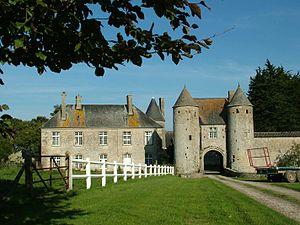
Château d'Amfreville.
Le château d'Amfreville est un manoir, des XIVᵉ et XVᵉ siècles, remanié au XVIᵉ, construit à l'emplacement d'un château primitif fondé au XIᵉ siècle, qui se dresse sur la commune déléguée d'Amfreville au sein de la commune nouvelle de Picauville dans le département de la Manche, en région Normandie. Il fut le centre de la seigneurie d'Amfreville, puis du comté, élevée en marquisat au XVIIᵉ siècle en faveur de Charles-François Davy d'Amfreville. Sa fondation pourrait remonter à l'époque de Guillaume le Conquérant.
Picauville est une commune française, située dans le département de la Manche en région Normandie, peuplée de 3 278 habitants.
Cet article recense de manière non exhaustive les châteaux, maisons fortes, mottes castrales, manoirs, situés dans le département français de la Manche en région Normandie. Il est fait état des inscriptions et classements au titre des monuments historiques.